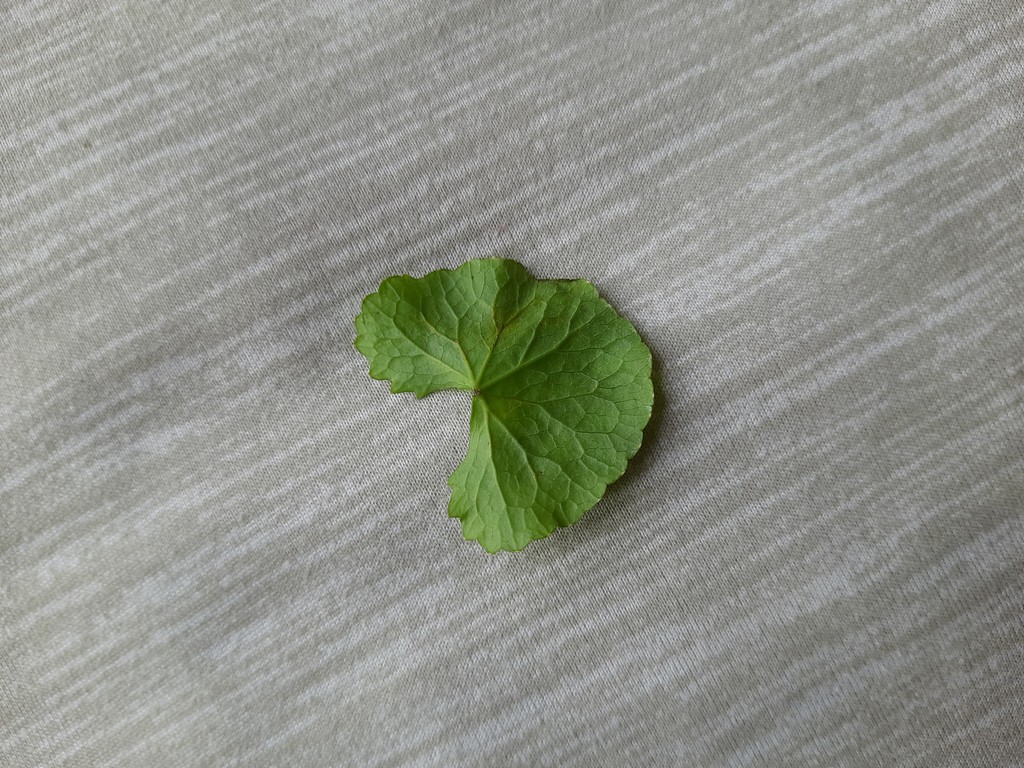
Label: Healthy